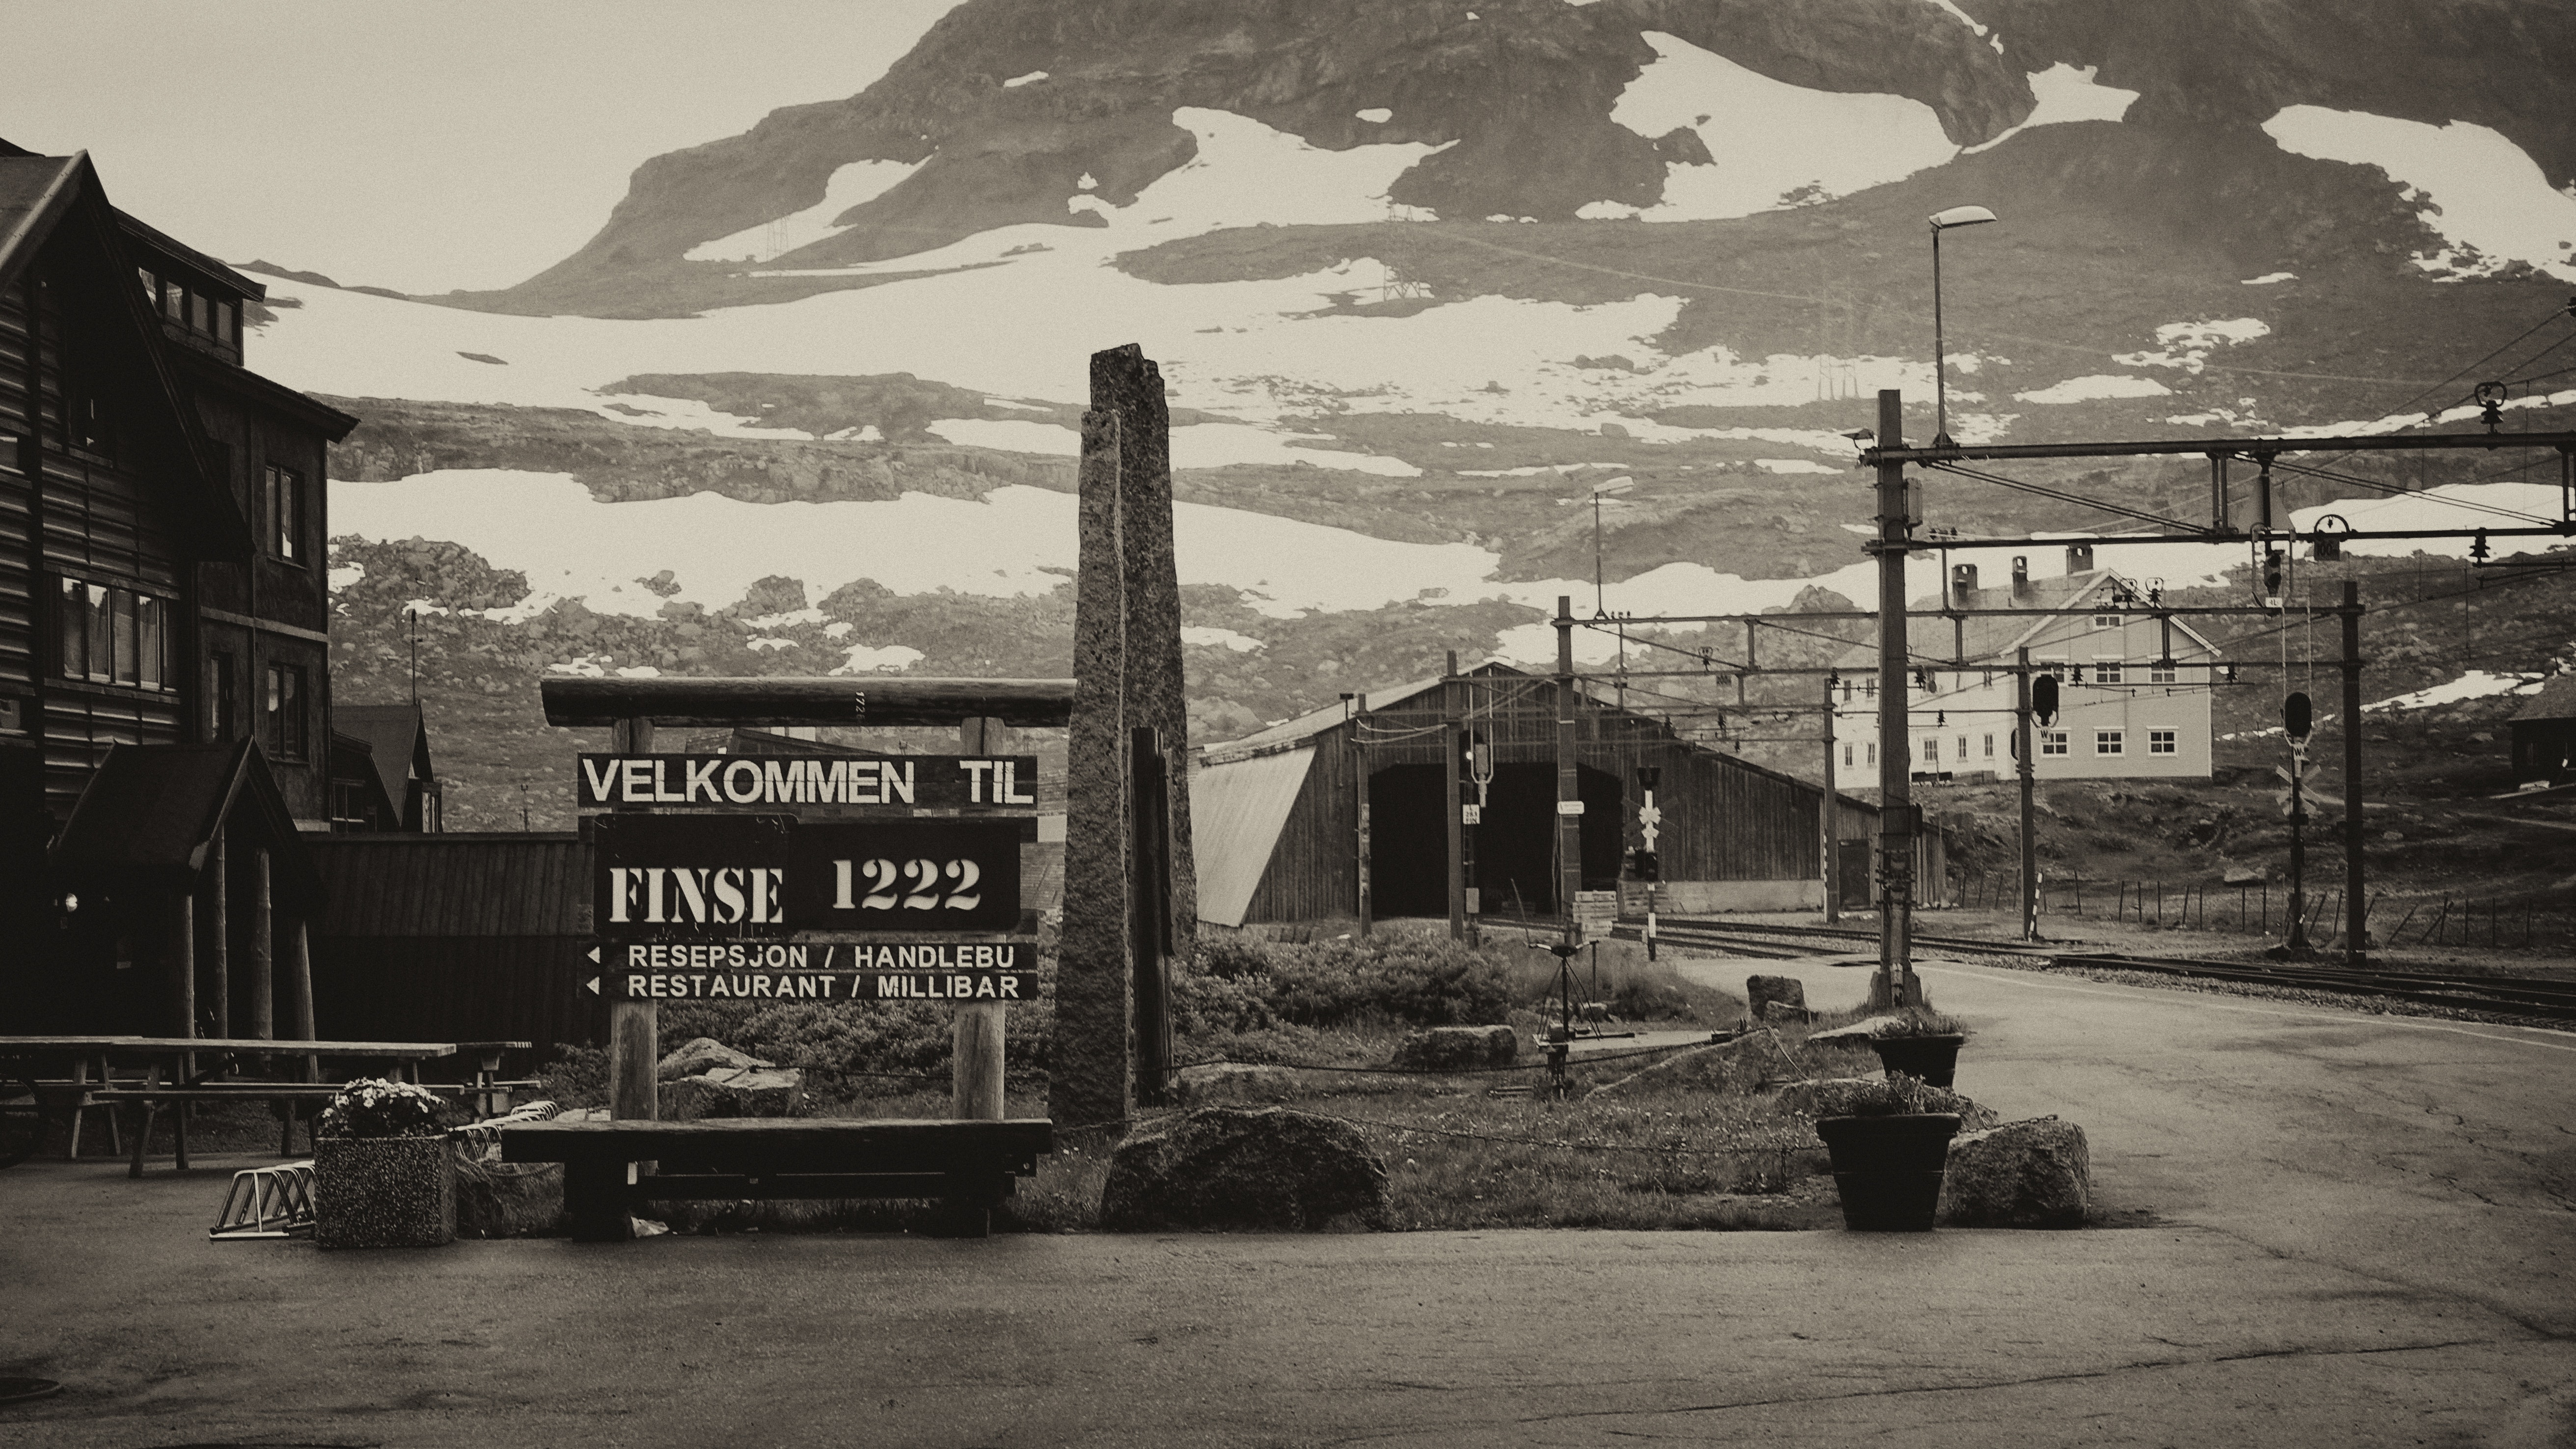
town, monochrome, building, architecture, filling station, black and white, landscape, house, street, history, road, signage, city, metal